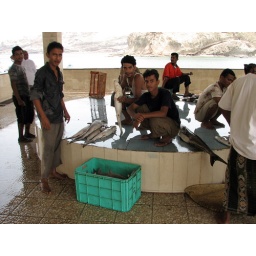
Men in the fish market